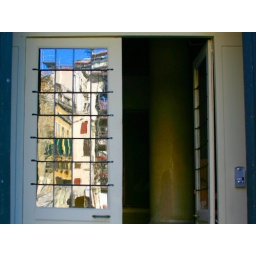
A fractured impression of the Piazzetta dei Leoncini in the door glass of a municipal building.